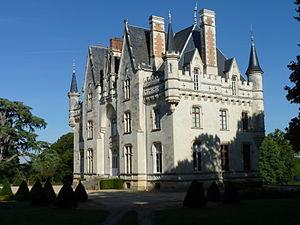
Chateau de Brignac à Seiches-sur-le-Loir (Maine-et-Loire, France).
Seiches-sur-le-Loir est une commune française située dans le département de Maine-et-Loire en région Pays de la Loire.
Cet article recense les monuments historiques du nord de Maine-et-Loire, en France.
Le château de Brignac est un château situé à Seiches-sur-le-Loir, en France.